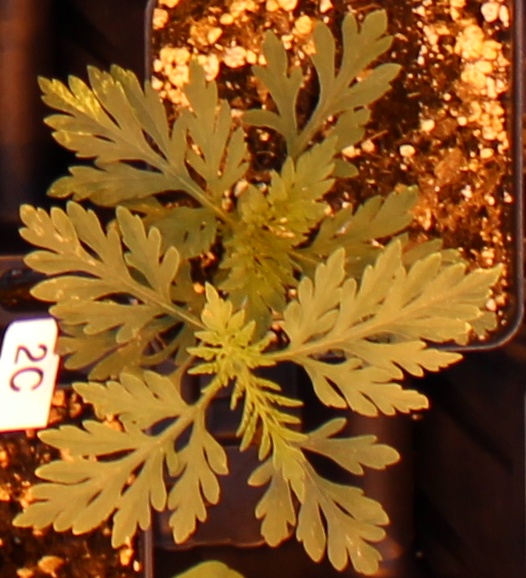
Label: Ragweed